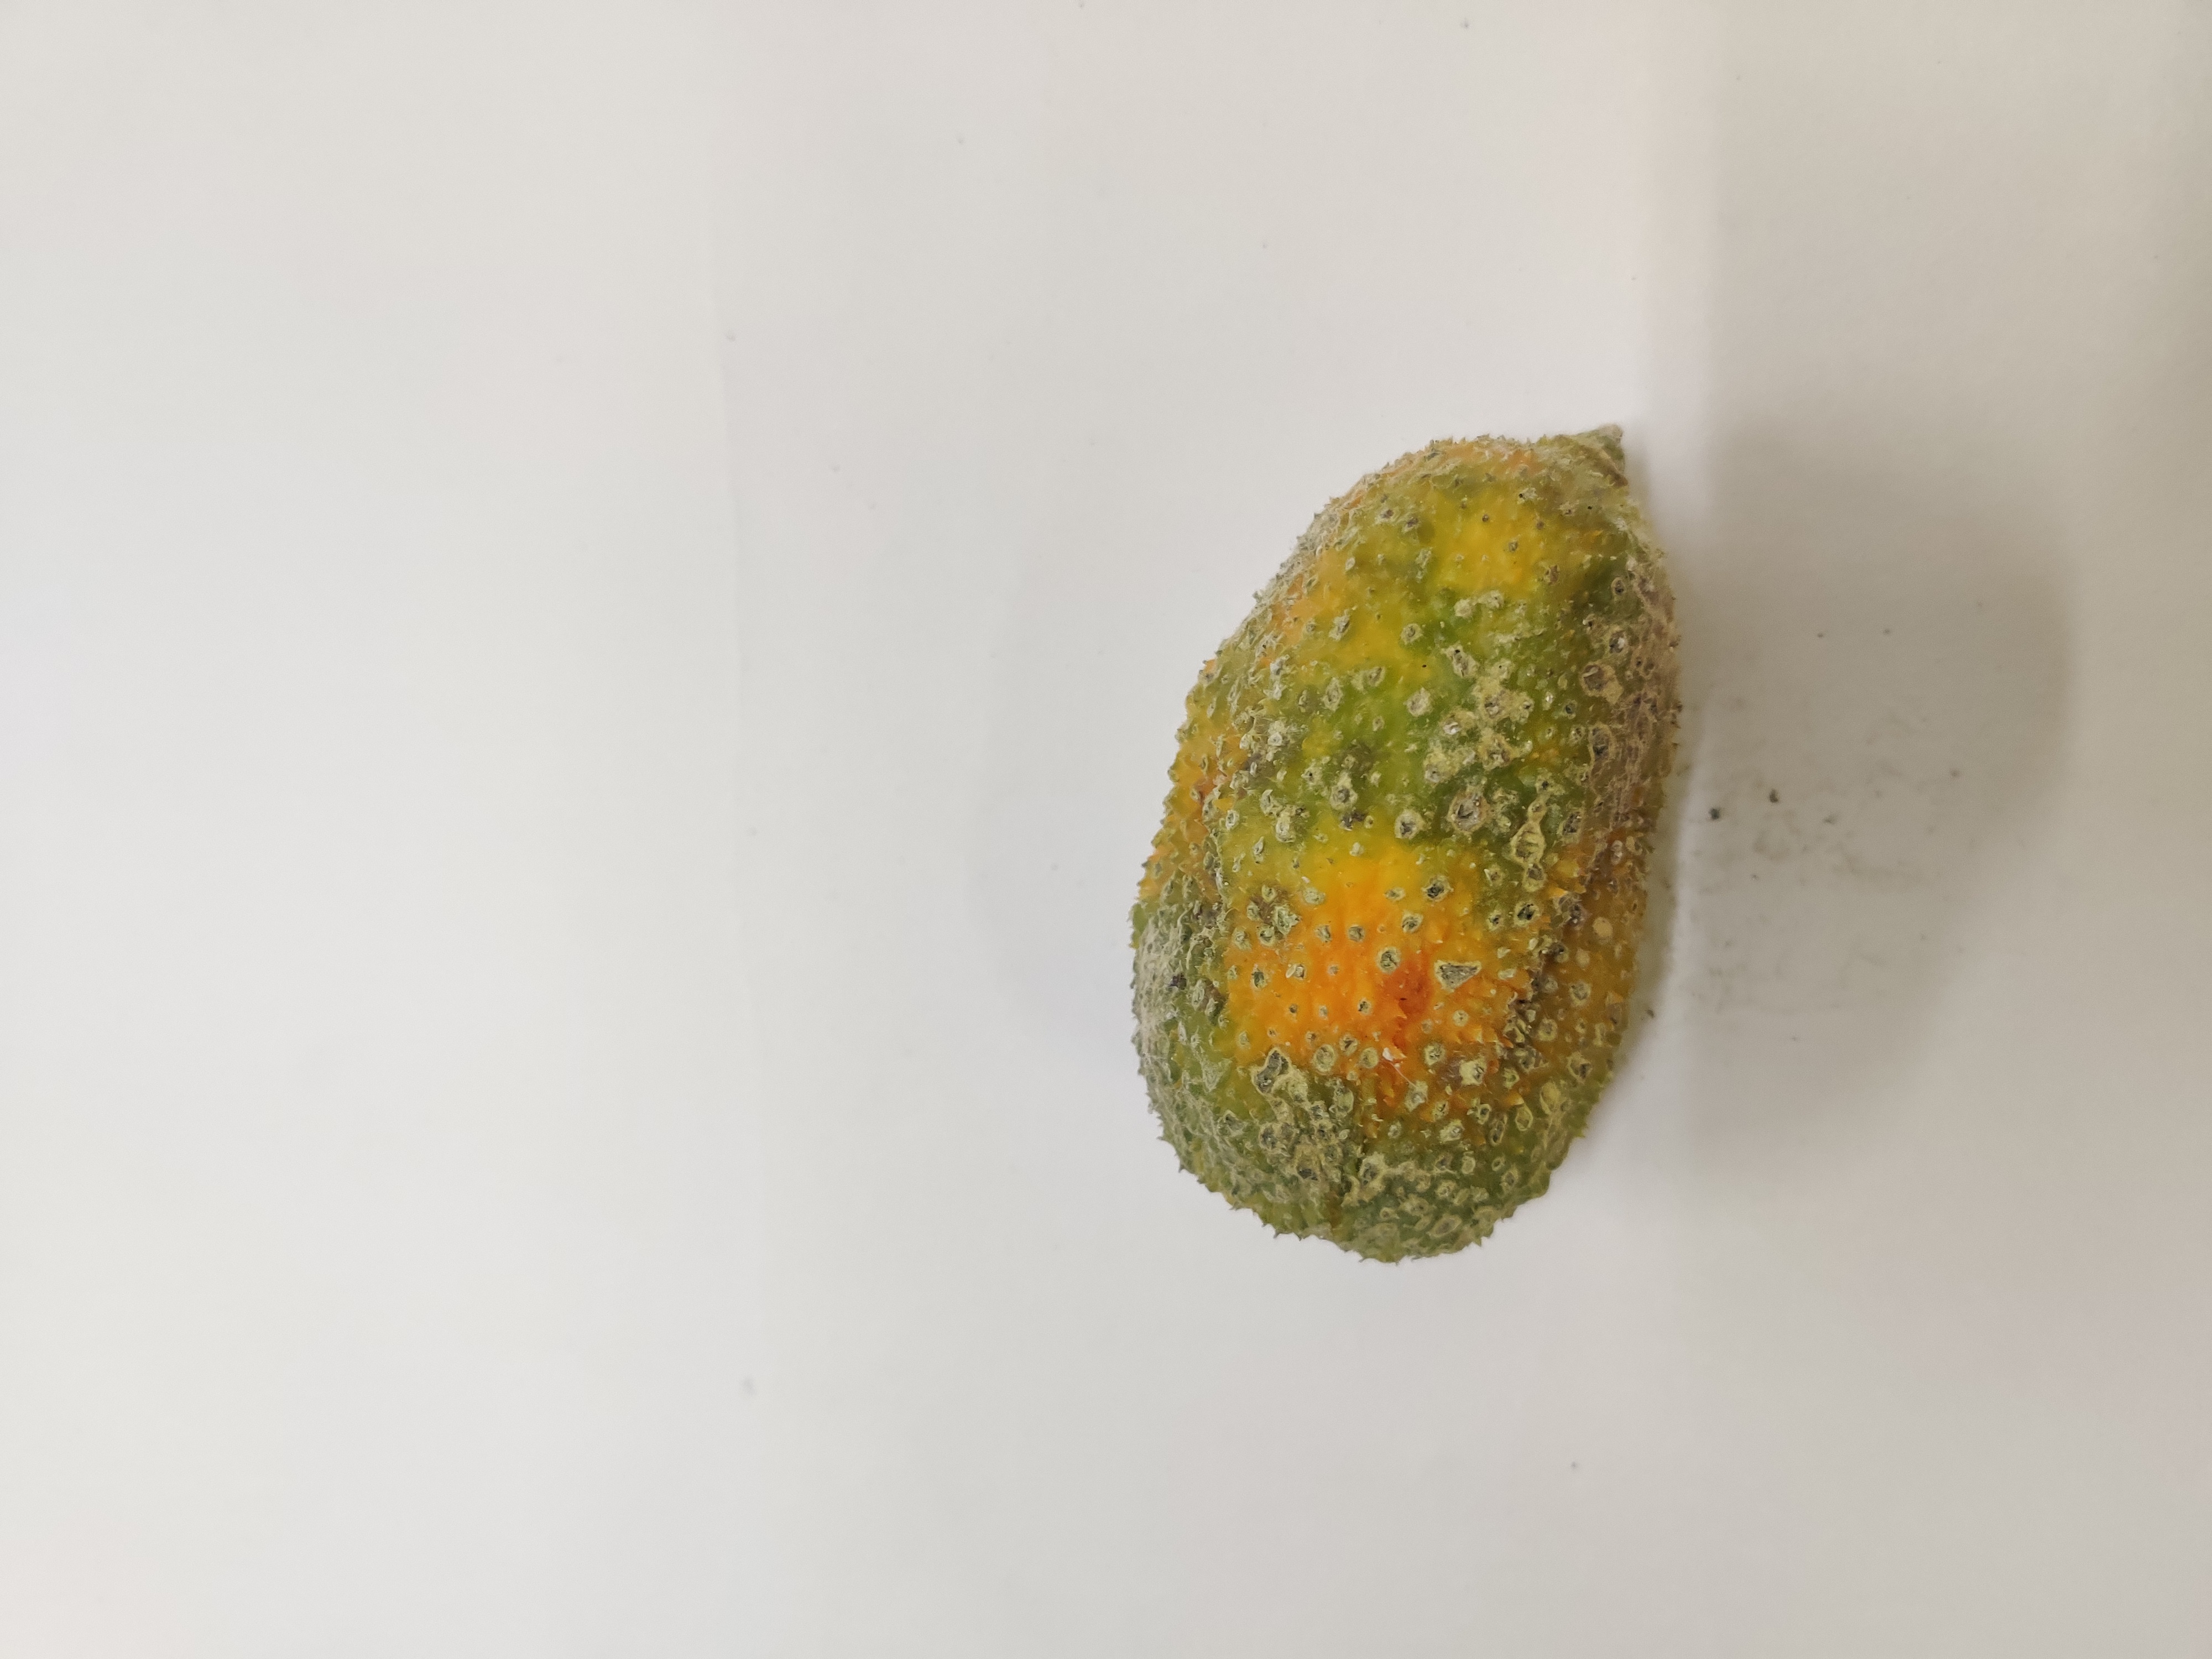
Crop: Spiny Gourd
Condition: Damaged